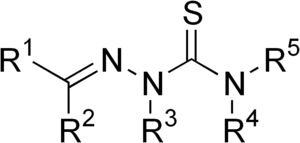
En chimie organique, une semicarbazone est une molécule possédant un groupe :